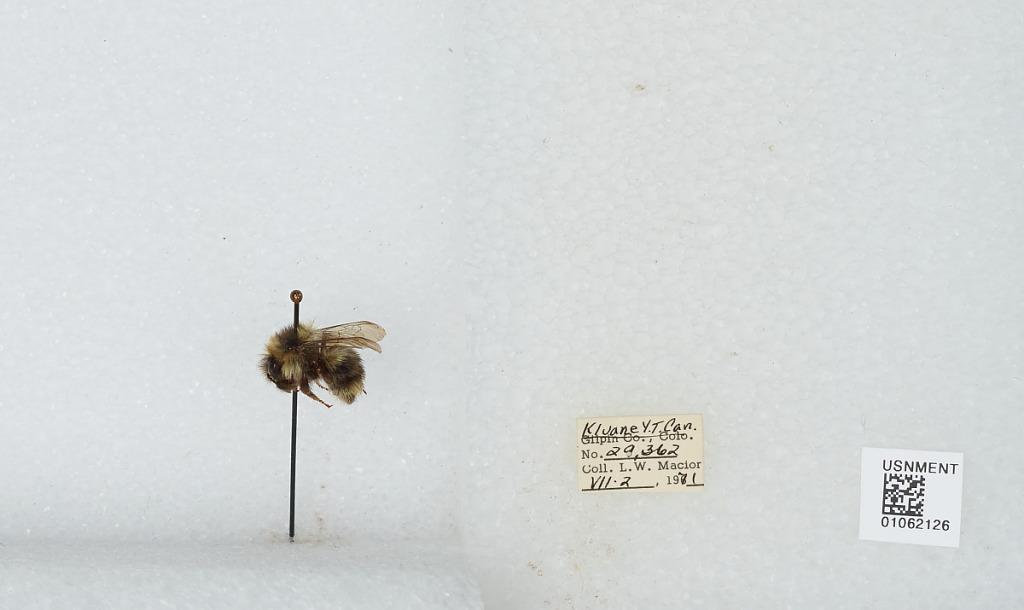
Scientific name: Bombus bifarius nearcticus
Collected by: L. Macior
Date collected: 1971-7-2
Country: Canada
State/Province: Yukon Territory
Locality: Kluane
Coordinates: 60.75, -139.5